Regent's Park College, Oxford

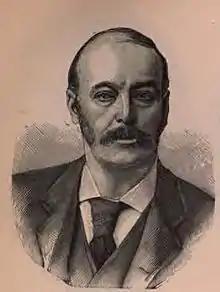
Sir J. F. Leese, Liberal Party politician, barrister, and first-class cricketer

The college motto is: . It is taken from : "Test all things; hold fast to that which is good" (A.V.)